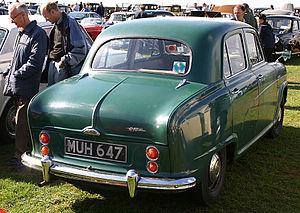
L' Austin Cambridge est une gamme d'automobiles produite par l'Austin Motor Company, en plusieurs générations, entre septembre 1954 et 1969 en tant que voitures et 1971, en tant que véhicule commercial léger. Elle a remplacé l'A40 Somerset et était entièrement nouvelle, moderne, de construction monocoque. Il y eut deux styles de carrosserie. L'A40, l'A50, et les premières A55 de forme traditionnelle arrondie précédèrent l'A55 Mark IIs et l'A60s stylisées par Pininfarina.